Alys McKey Bryant

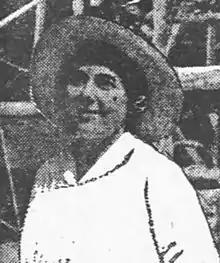

The Bennett Aero Company used the Bryants' fee to pay for repairs to the Lee Dye Building, leaving only 300 dollars for Alys Bryant. She traveled to California to bury her husband in the Whittier County Cemetery. After the funeral, she briefly gave up flying. She had returned to aviation by July 1914, when she once again took part in the Seattle Potlatch airshow. There, she expressed her belief that she too would someday be killed in a plane crash, and told the press:"Some of the happiest moments of my life were spent flying together. He taught me all I know of the aviation game and was always so proud that I knew as much as I did. His confidence helped me to do what I have already done, and the knowledge of it is going to help me this year. When it comes my time to go, I want to go the way that Johnny did. There will be no uncertainty about that sort of a finish. I would prefer that to a minor accident that would leave one helpless, to live, or half live, for years, useless in the world."By 1917, Bryant had become a deep-sea diver after befriending divers at Harbor Island, Seattle. She dove in both the Atlantic and Pacific oceans, exploring shipwrecks and removing defunct water pipes. Bryant told "The Oregon Journal" that she was once approached by a shark off the coast of Seattle, but fended it off with an iron rod.